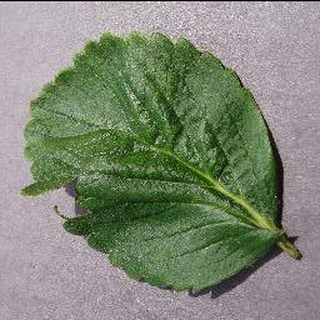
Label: healthy_strawberry